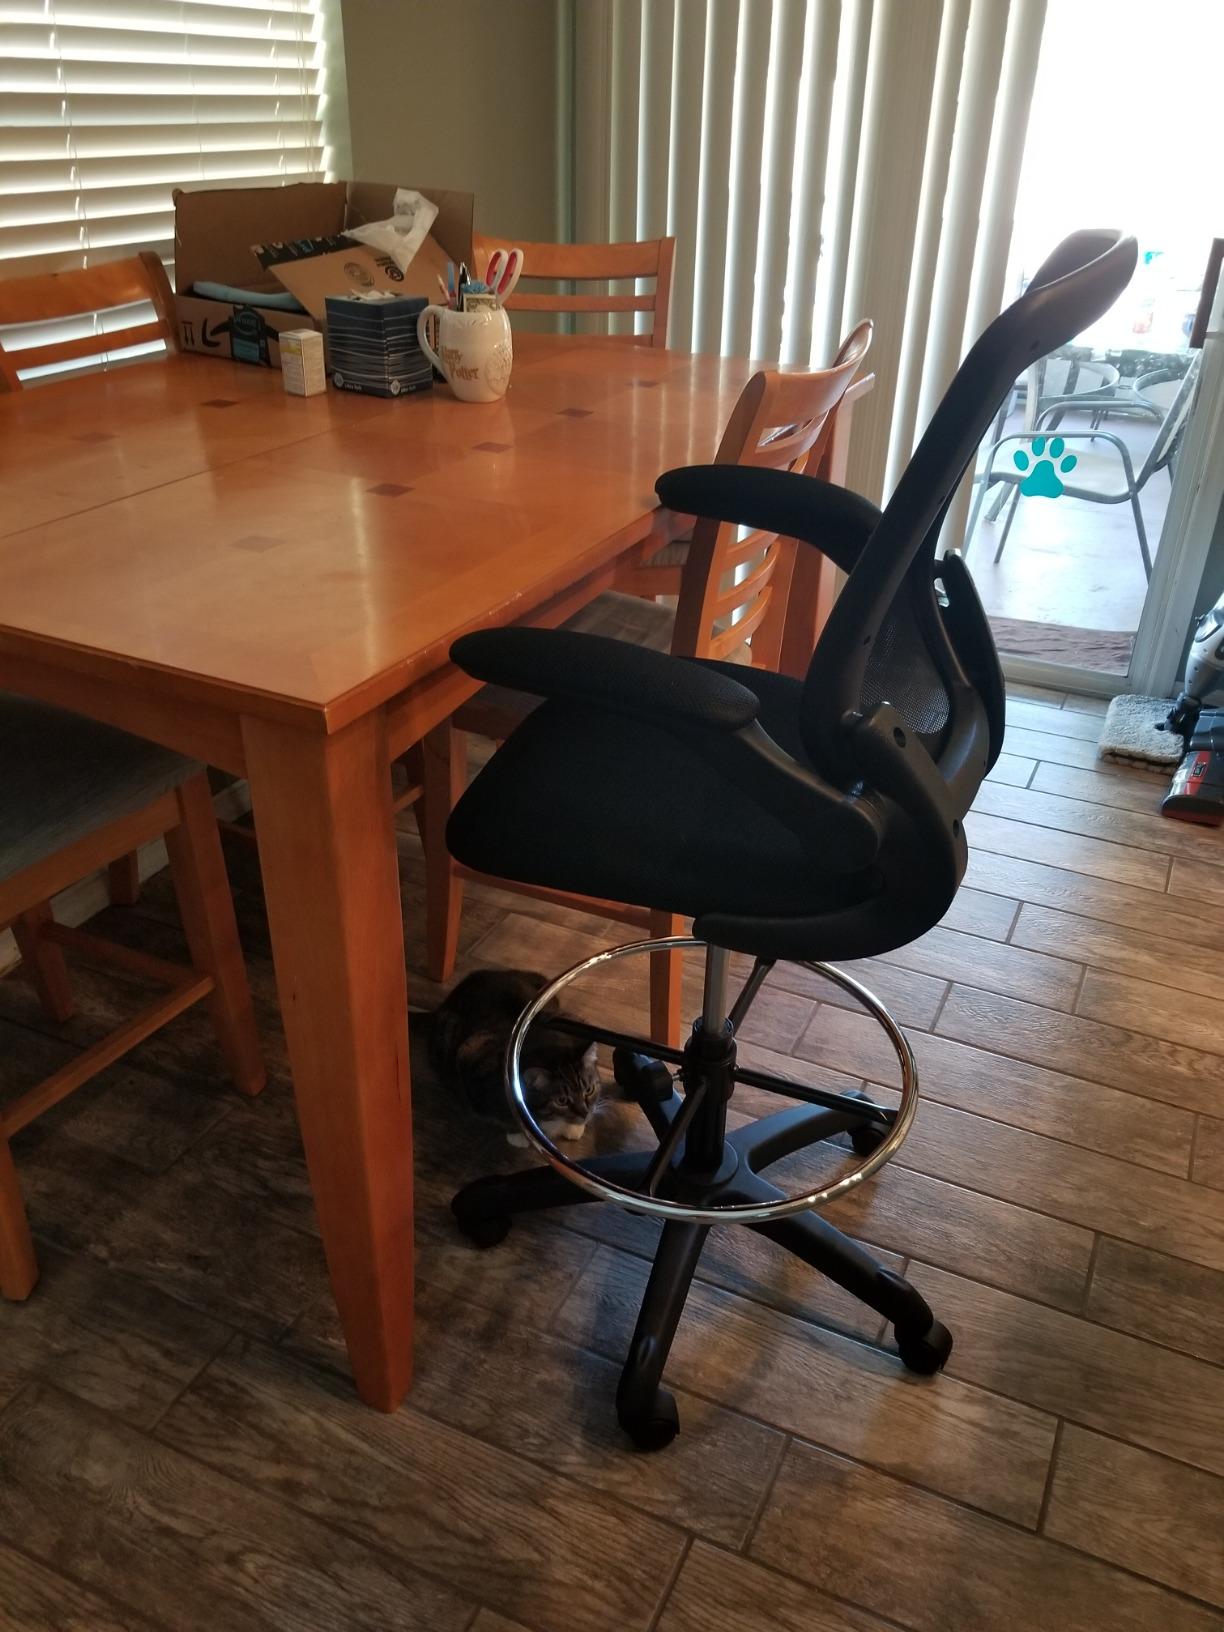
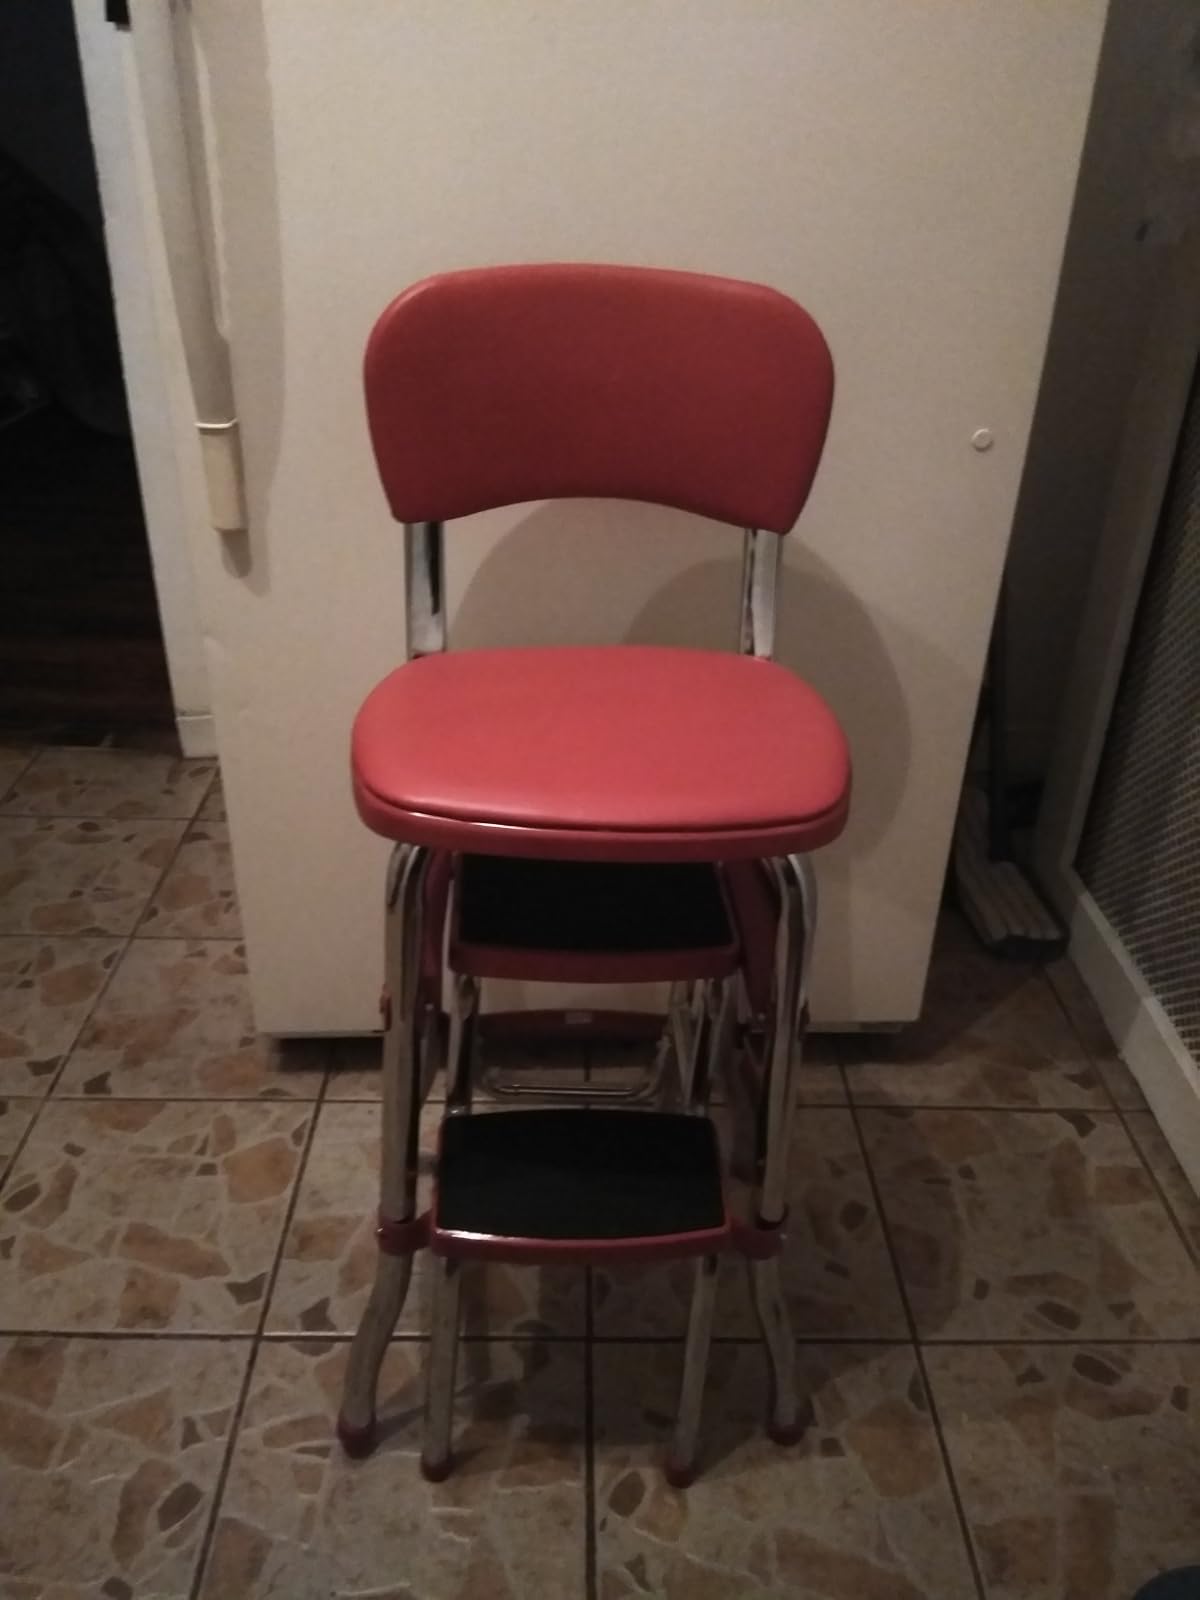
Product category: items_chair
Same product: no